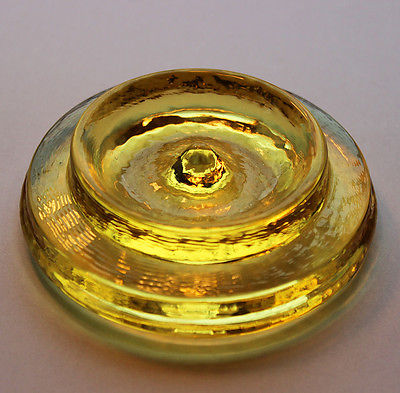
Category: mug